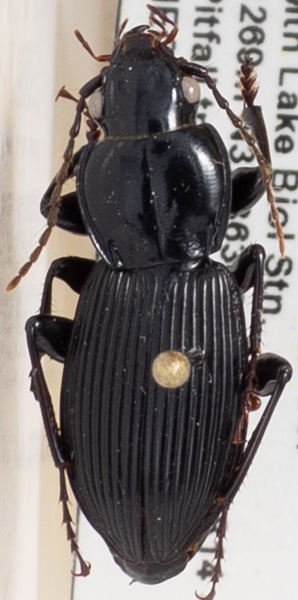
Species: Pterostichus coracinus
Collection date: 2021-06-29
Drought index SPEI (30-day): -0.03
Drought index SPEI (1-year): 0.47
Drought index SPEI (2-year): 1.28